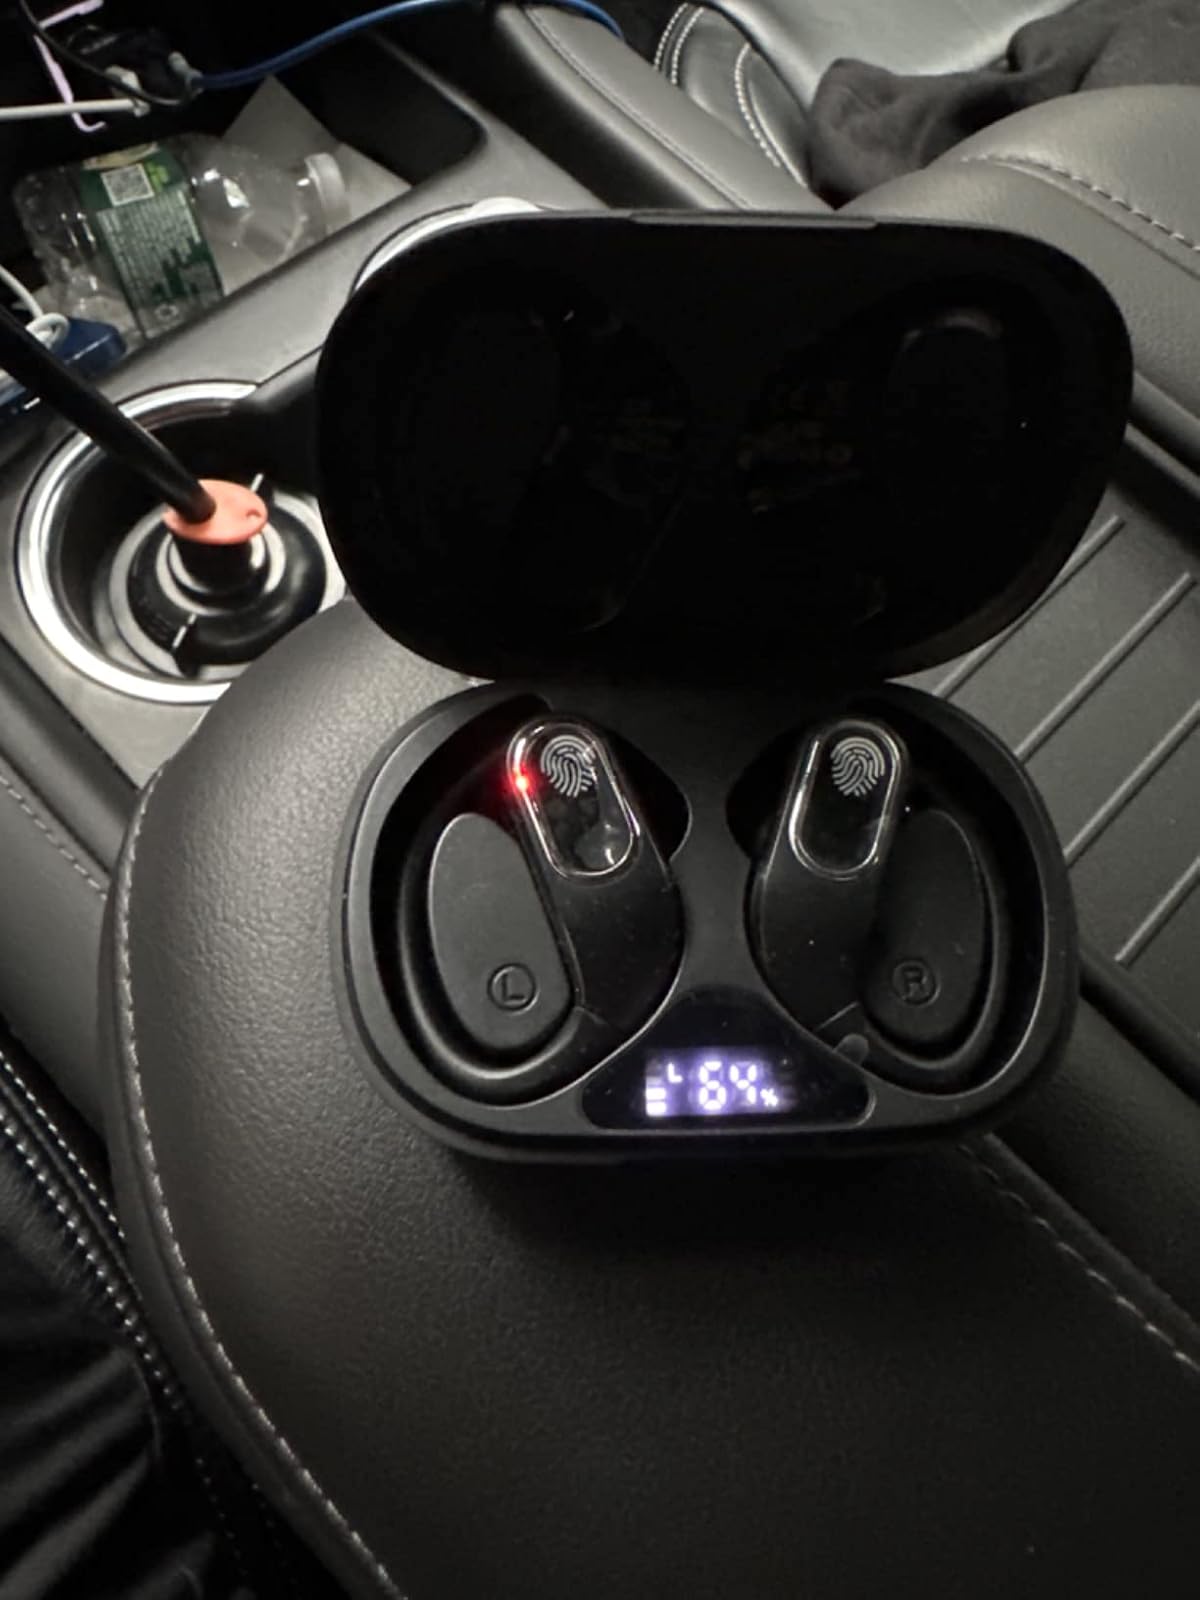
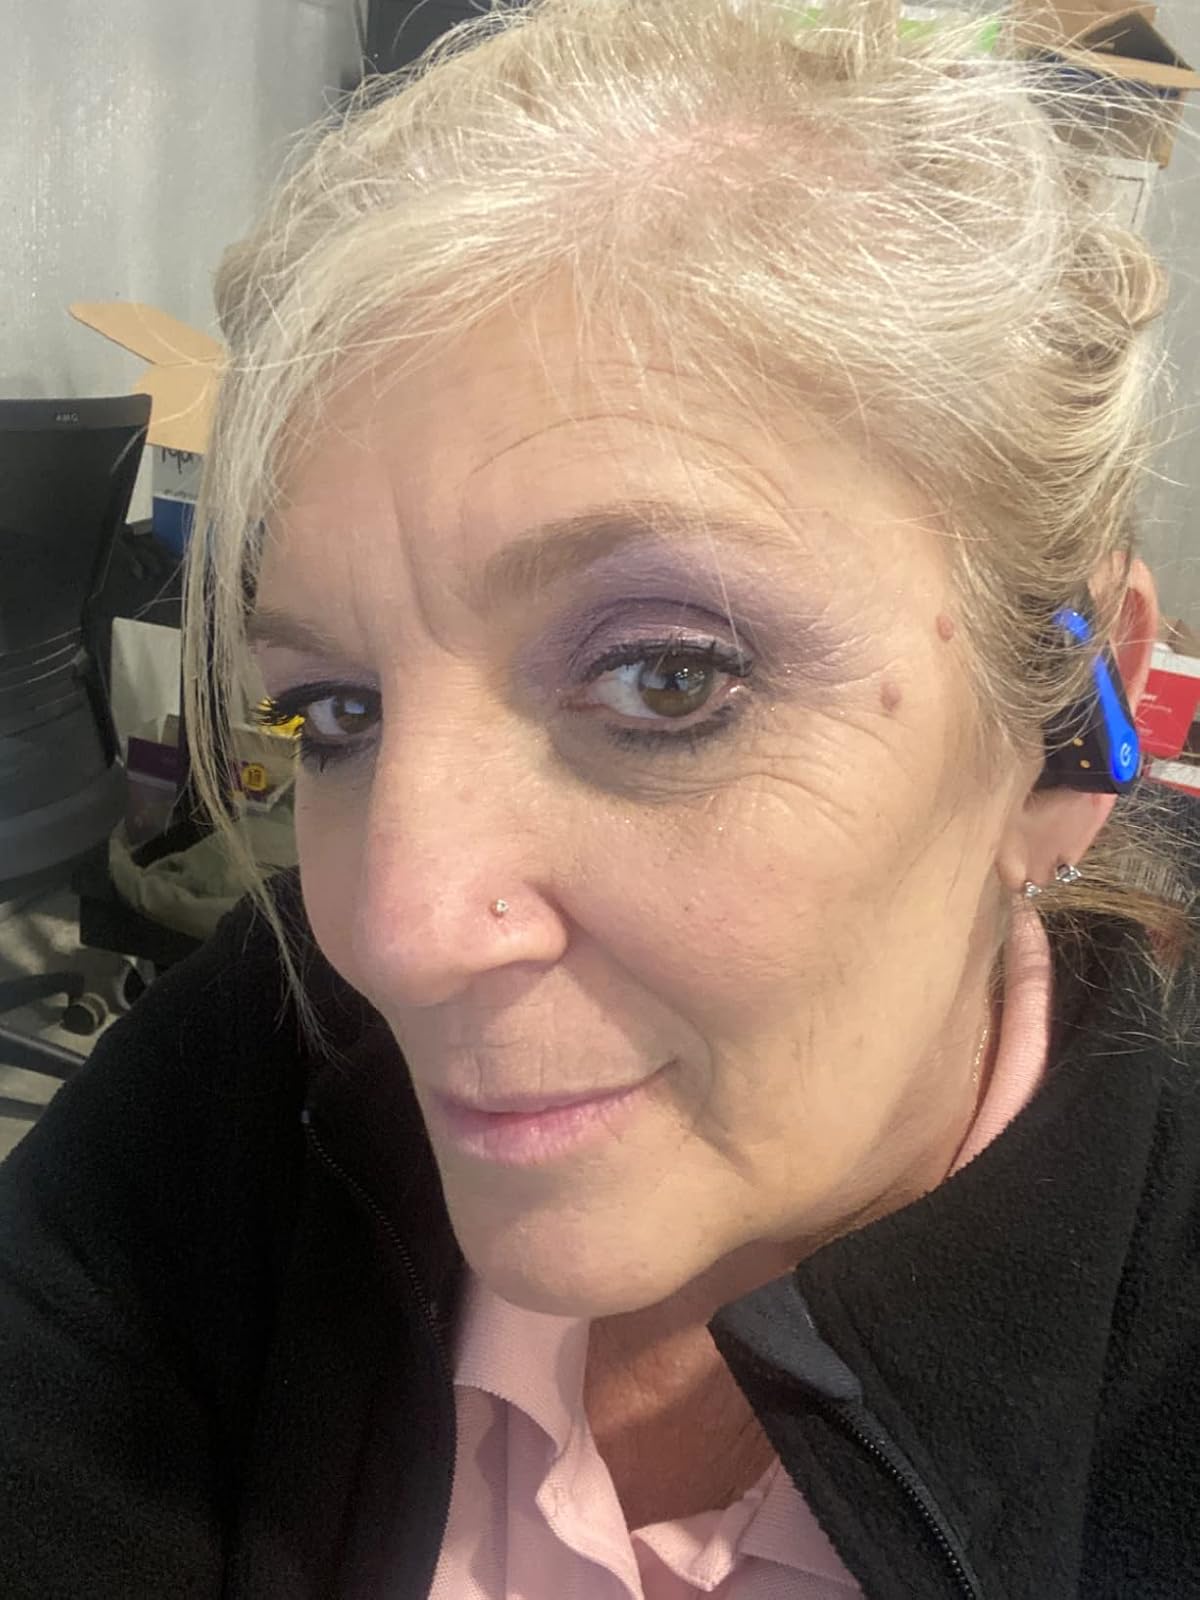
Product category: earbuds
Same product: no